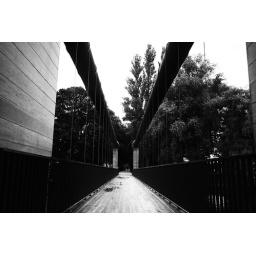
in a black and white town. The doves- black and white town. Fantastic song. but bridge on brugges.